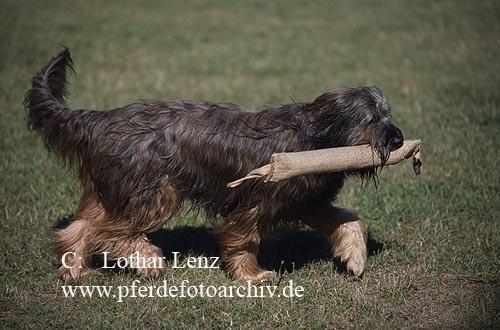
briard